The Slingers

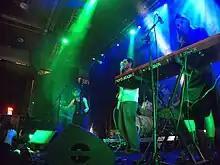
The Slingers performing at Seasonal Fruits Festival in Brisbane, September 2023

The Slingers are an Australian alt-country group from Melbourne. They released their debut studio album "Sentimentalism" in July 2023.